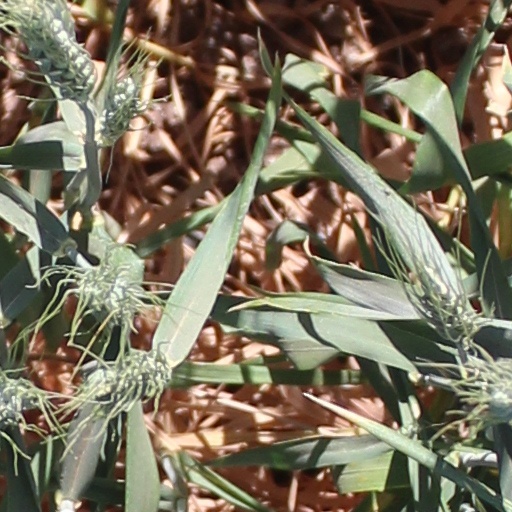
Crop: wheat